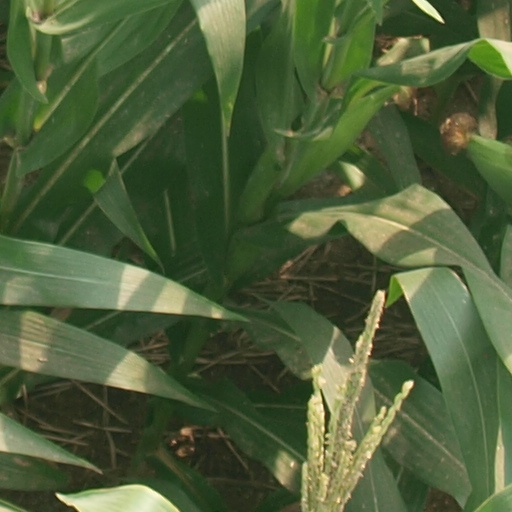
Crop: maize; corn